West (lunar crater)

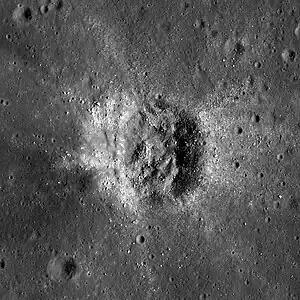
LRO image

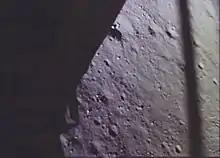
The view of West crater and the northern portion of its ejecta blanket of boulders, from the Apollo 11 Lunar Module "Eagle" during descent to the surface. West is the largest crater, near the top, partially obscured by the Lunar Module. Facing west from about 450 feet above the surface.

West crater is a small crater in Mare Tranquillitatis on the Moon, east of the Apollo 11 landing site, which is known as Tranquility Base. The name of the crater was formally adopted by the IAU in 1973.